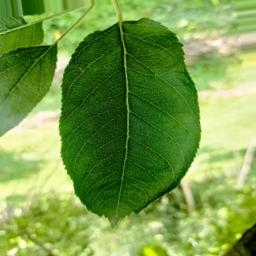
Label: Healthy